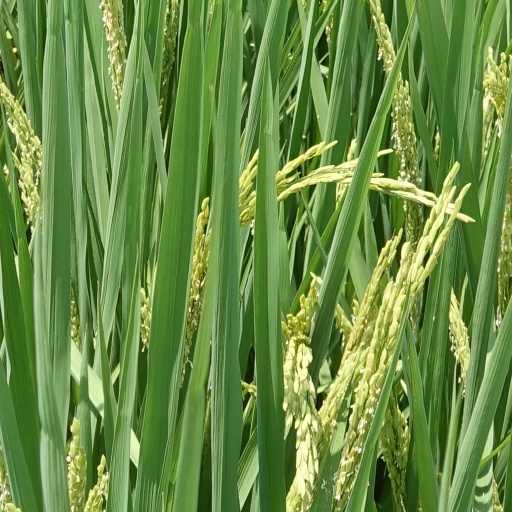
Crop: rice